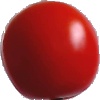
Label: Tomato 4